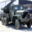
Label: truck